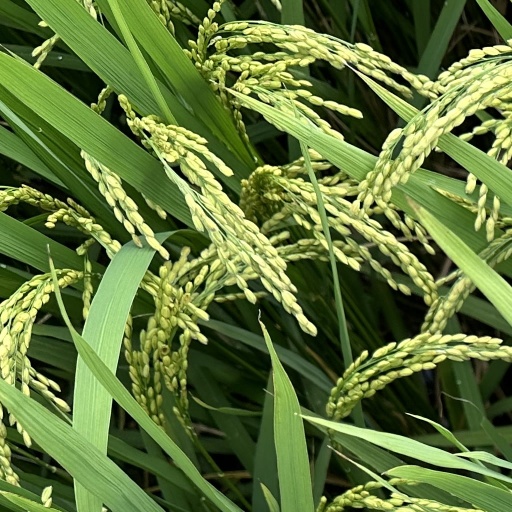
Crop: rice